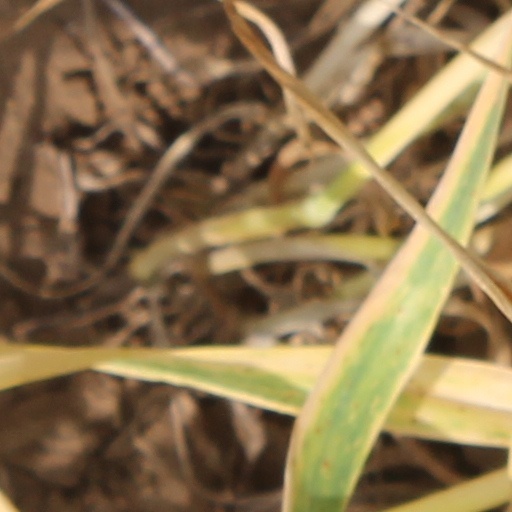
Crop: wheat